Penrith Castle

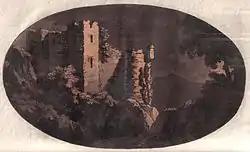
Penrith castle in 1772.

The liberty and castle of Penrith became the most important offices held by the Neville family in the fifteenth century, and their most important source of patronage locally. By 1441 and until 1444, Salisbury, who was then Warden of the West March, was sub-letting the lordship of Penrith to Lumley, bishop of Carlisle, and Professor A. J. Pollard has estimated that 'the Nevilles' Penrith estates were worth approximately £350.'